Njonja Tjoa Hin Hoei

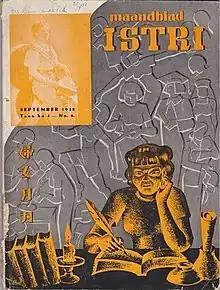
Cover of a September 1938 issue of Maandblad Istri

Njonja Tjoa Hin Hoei ( 1907–1990), who was born Kwee Yat Nio and was also known by the Buddhist name Visakha Gunadharma, was a Chinese Indonesian journalist, writer, Buddhist figure, and political activist during the late colonial and early independence periods. She was especially known for being publisher and editor of a women's magazine which ran from the 1930s to the early 1950s.